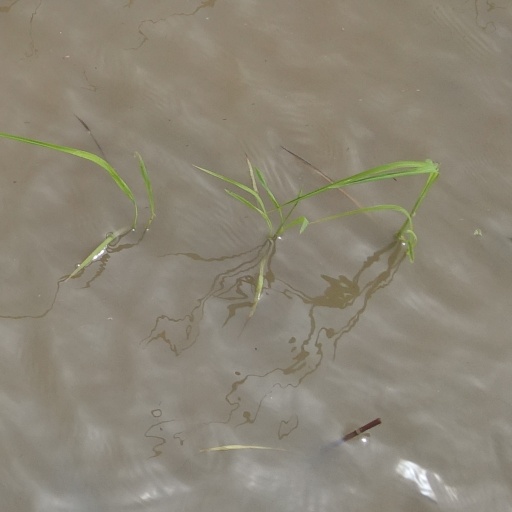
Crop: rice